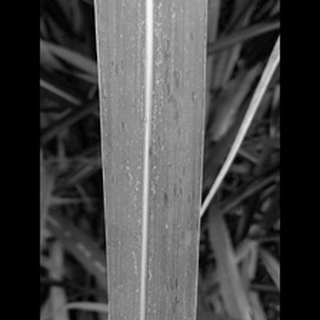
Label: sugarcane_rust